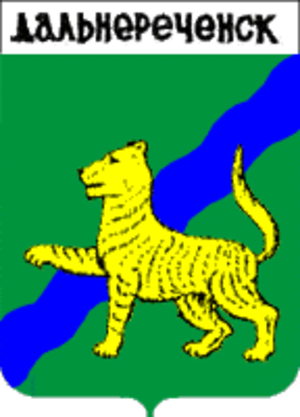
Dalneretchensk, anciennement Iman, est une ville du kraï du Primorie, dans l'Extrême-Orient russe, près de la frontière chinoise. Sa population s'élevait à 27 214 habitants en 2013.